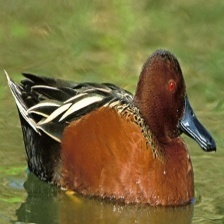
Species: CINNAMON TEAL
Scientific name: ANAS CYANOPTERA
ImageNet parent category: drake